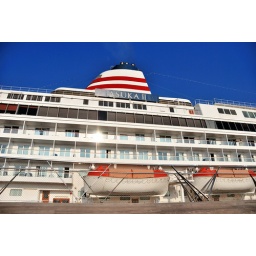
Asuka II is the largest cruise ship in Japan.The color of the sky is dark because the shining glass makes exposure short.